Howard Theatre

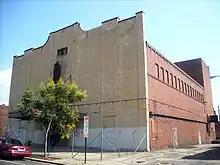
The theatre in disrepair in 2008, before the renovation and reopening.

The Howard Theatre turned into a house for rock 'n' roll and rhythm and blues during the 1950s and 1960s, when many important acts from both genres played there. Among the acts to grace the stage were Sarah Vaughan, Dinah Washington, Sammy Davis Jr., James Brown, Lena Horne, Lionel Hampton, The Supremes, Stevie Wonder, and Dionne Warwick, Martha Reeves & The Vandellas, Marvin Gaye and Mary Wells